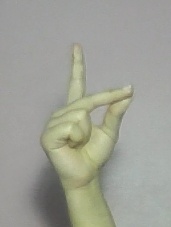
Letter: ta